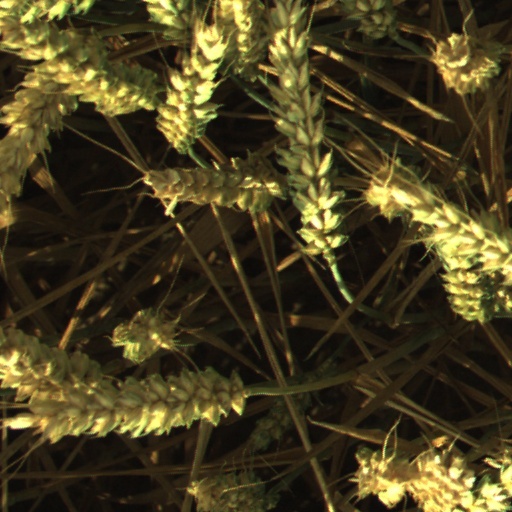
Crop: wheat